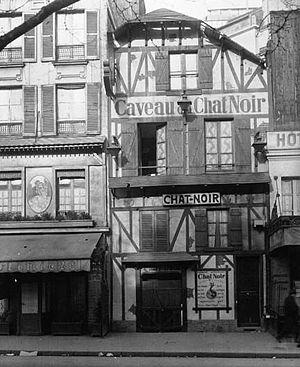
Le Chat noir, boulevard de Clichy, Paris, 1929.
Rodolphe Constant Maximin Salis, né le 29 mai 1851 à Châtellerault et mort le 20 mars 1897 à Naintré, est un cabaretier français.
Le Bal du Chat Noir ou tout simplement le « Chat Noir » a lieu tous les ans et marque l'ouverture de la saison carnavalesque au Kursaal. Le bal du Chat Noir est organisé le samedi soir par l'association philanthropique et carnavalesque des Quat'Z'Arts.
La société du Caveau, appelée en abrégé le Caveau, est le nom sous lequel a été connue une célèbre société bachique, chantante et littéraire parisienne créée en 1729 à Paris par Pierre Gallet et qui se réunissait deux fois par mois dans la salle basse d'un cabaret rue de Buci. Elle a compté des personnalités comme Piron et le Comte de Caylus.
Le Chat noir était un célèbre cabaret de Montmartre, fondé en novembre 1881 par Rodolphe Salis qui fut aussi à l'origine de la revue hebdomadaire du même nom.